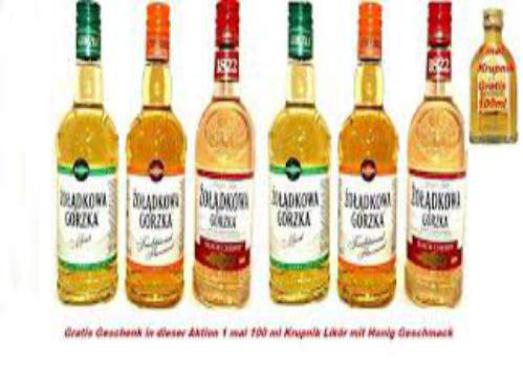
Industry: Food